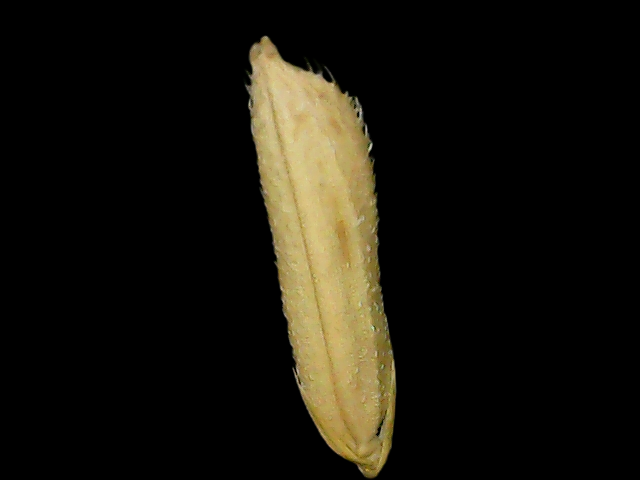
Rice variety: Binadhan14